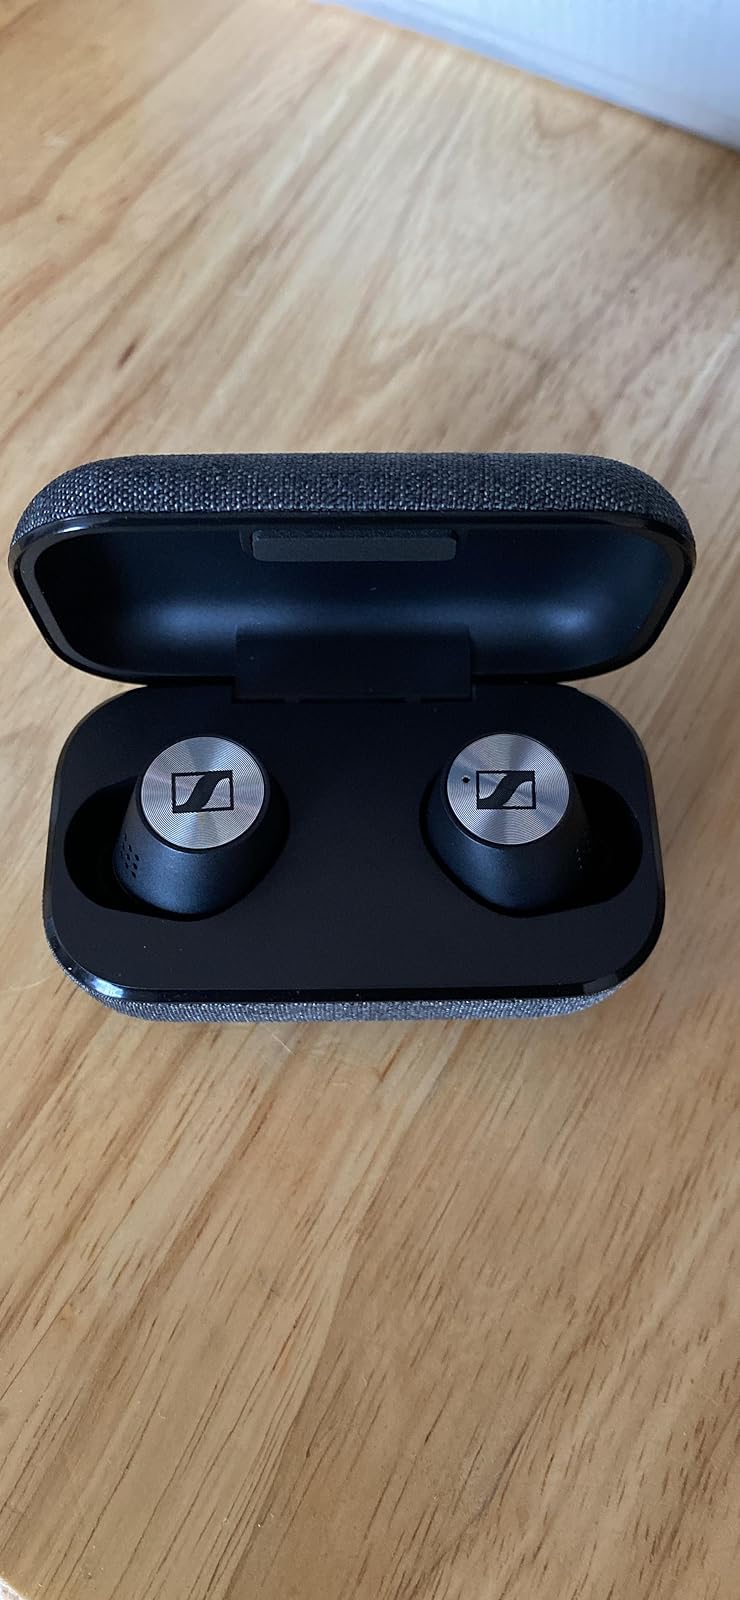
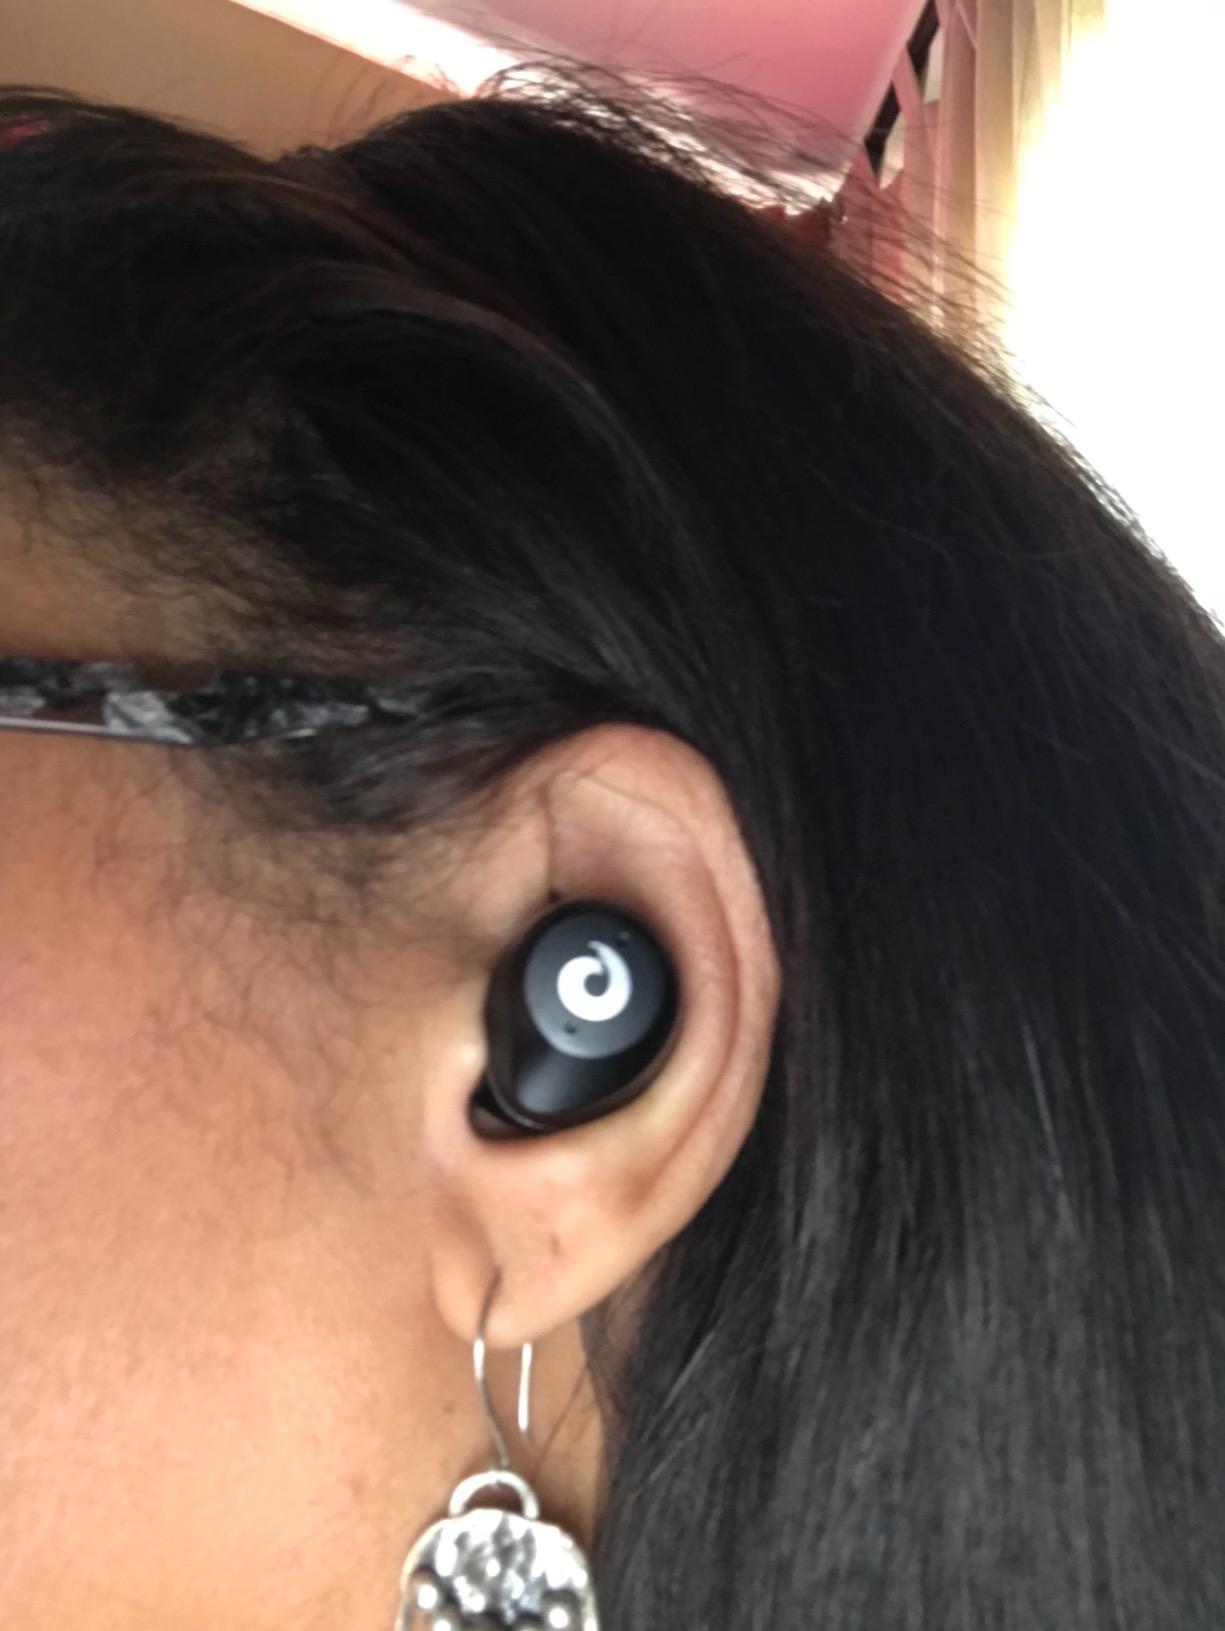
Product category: earbuds
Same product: no